Camptocormia

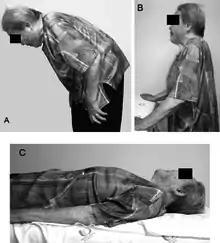
A clinical photograph showing a patient with the flexed posture. It can be abated when lying down.

Camptocormia, also known as bent spine syndrome (BSS), is a symptom of a multitude of diseases that is most commonly seen in the elderly. It is identified by an abnormal thoracolumbar spinal flexion, which is a forward bending of the lower joints of the spine, occurring in a standing position. In order to be classified as BSS, the anterior flexion (the lower back bending) must be of 45 degrees anteriorly. This classification differentiates it from a similar syndrome known as kyphosis. Although camptocormia is a symptom of many diseases, there are two common origins: neurological and muscular. Camptocormia is treated by alleviating the underlying condition causing it through therapeutic measures or lifestyle changes.